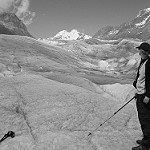
Label: B & W